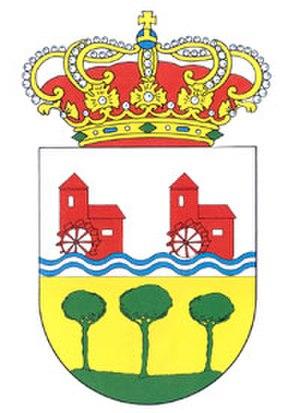
Molinicos est une commune d'Espagne de la province d'Albacete dans la communauté autonome de Castille-La Manche.